Eugene Wigner

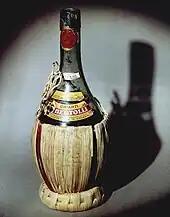
The Chianti fiasco purchased by Wigner to help celebrate the first self-sustaining, controlled chain reaction. It was signed by the participants.

Although he was a professed political amateur, on August 2, 1939, he participated in a meeting with Leó Szilárd and Albert Einstein that resulted in the Einstein–Szilárd letter, which prompted President Franklin D. Roosevelt to authorize the creation of the Advisory Committee on Uranium with the purpose of investigating the feasibility of atomic bombs. Wigner was afraid that the German nuclear weapon project would develop an atomic bomb first, and even refused to have his fingerprints taken because they could be used to track him down if Germany won. "Thoughts of being murdered," he later recalled, "focus your mind wonderfully."